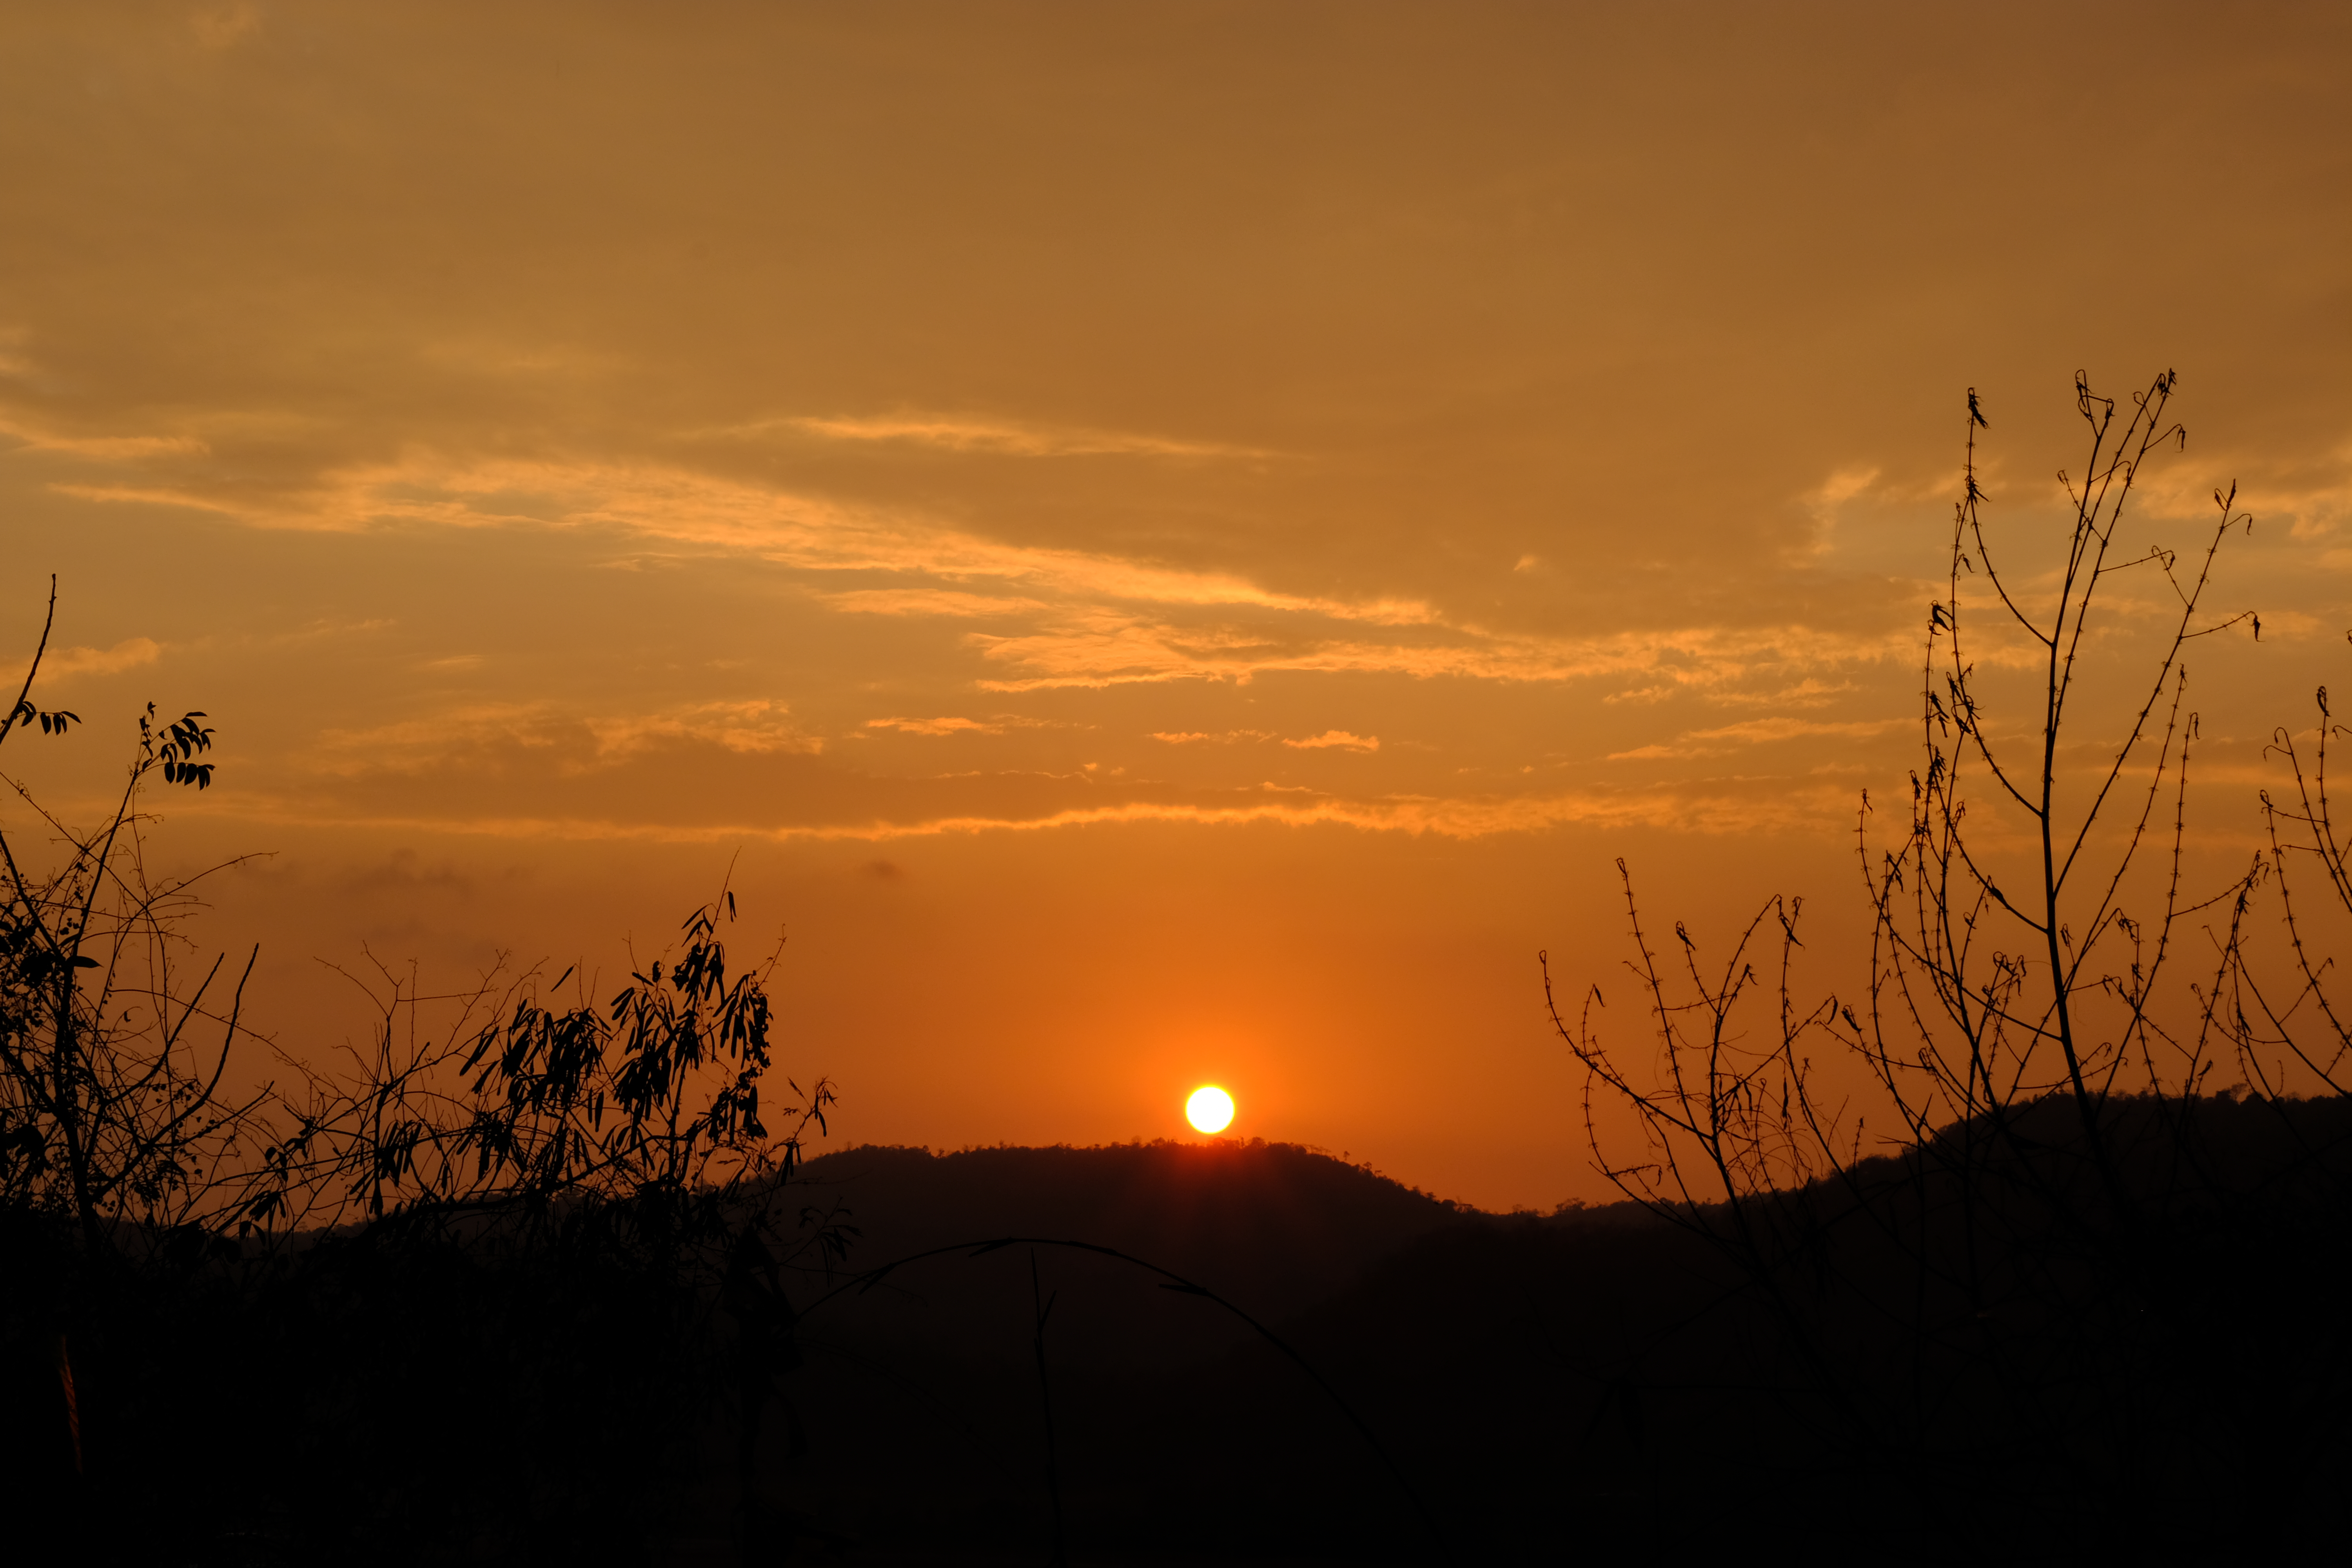
scenery, sky, sunset, afterglow, sunrise, red sky at morning, nature, horizon, cloud, sun, evening, morning, atmospheric phenomenon, natural landscape, orange, branch, dusk, atmosphere, tree, sunlight, heat, astronomical object, dawn, landscape, calm, rural area, photography, plant, hill, meteorological phenomenon